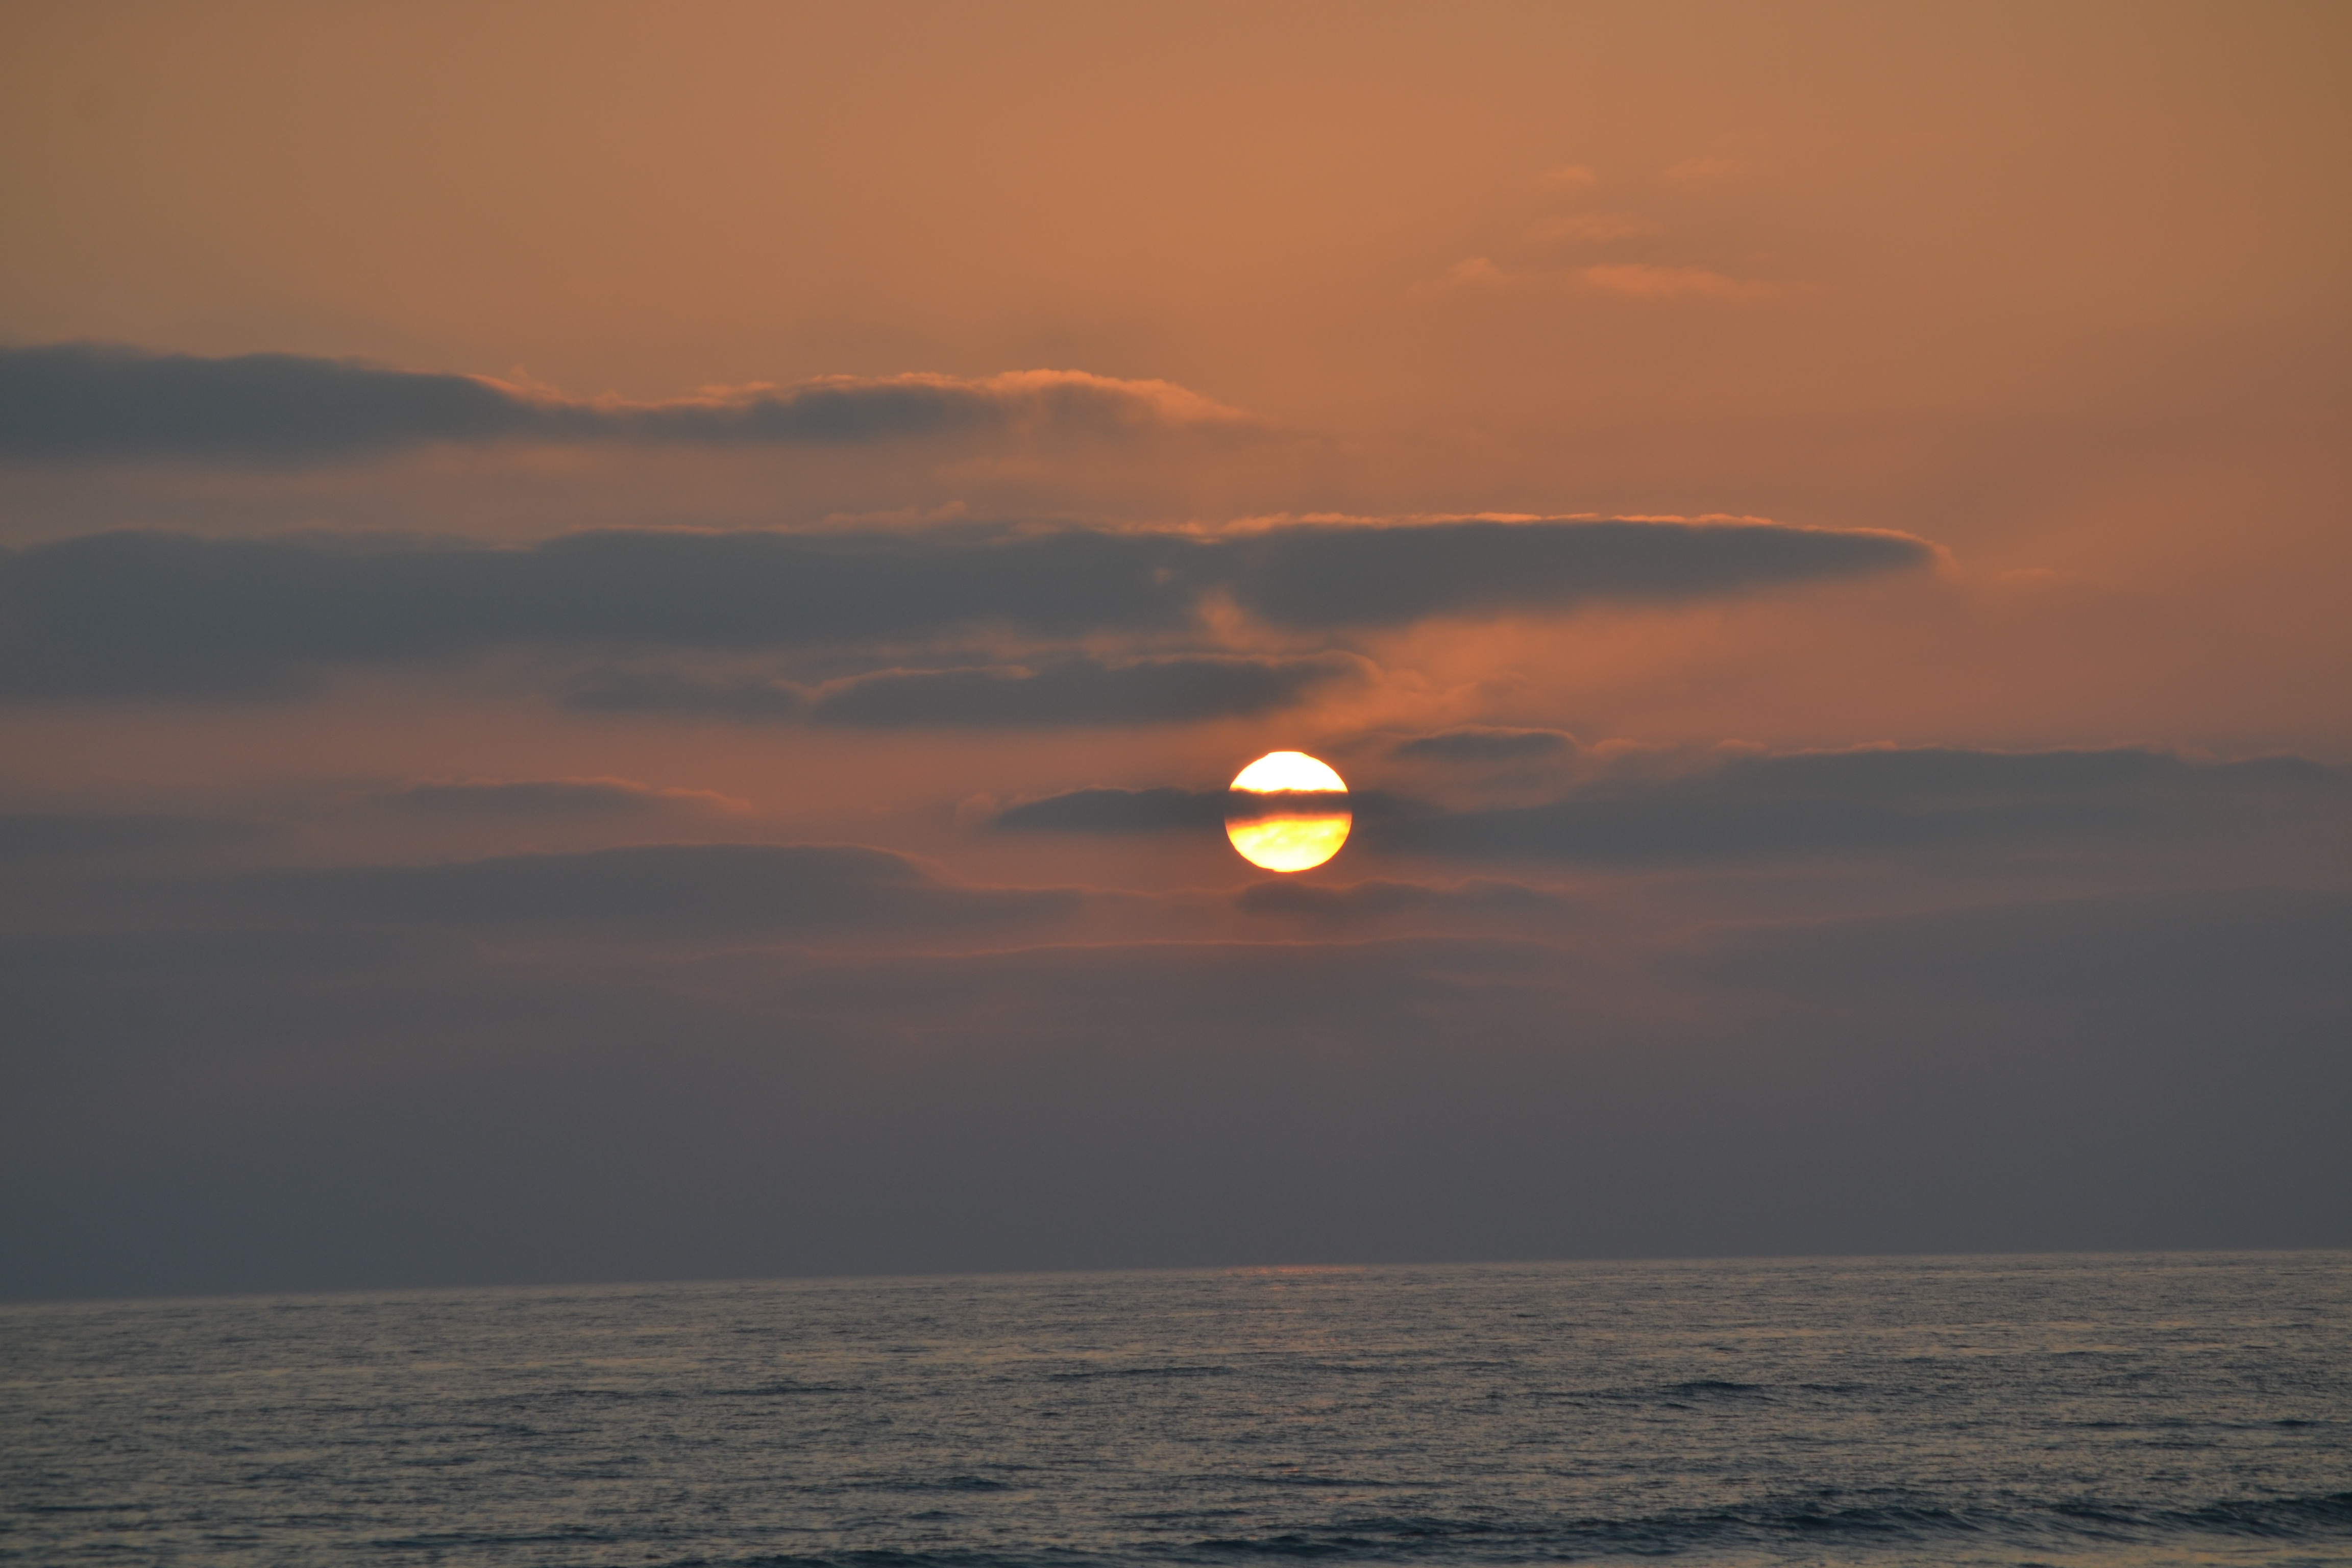
beach, sea, ocean, horizon, cloud, sky, sun, sunrise, sunset, sunlight, morning, dawn, atmosphere, dusk, evening, moon, afterglow, astronomical object, atmospheric phenomenon, atmosphere of earth